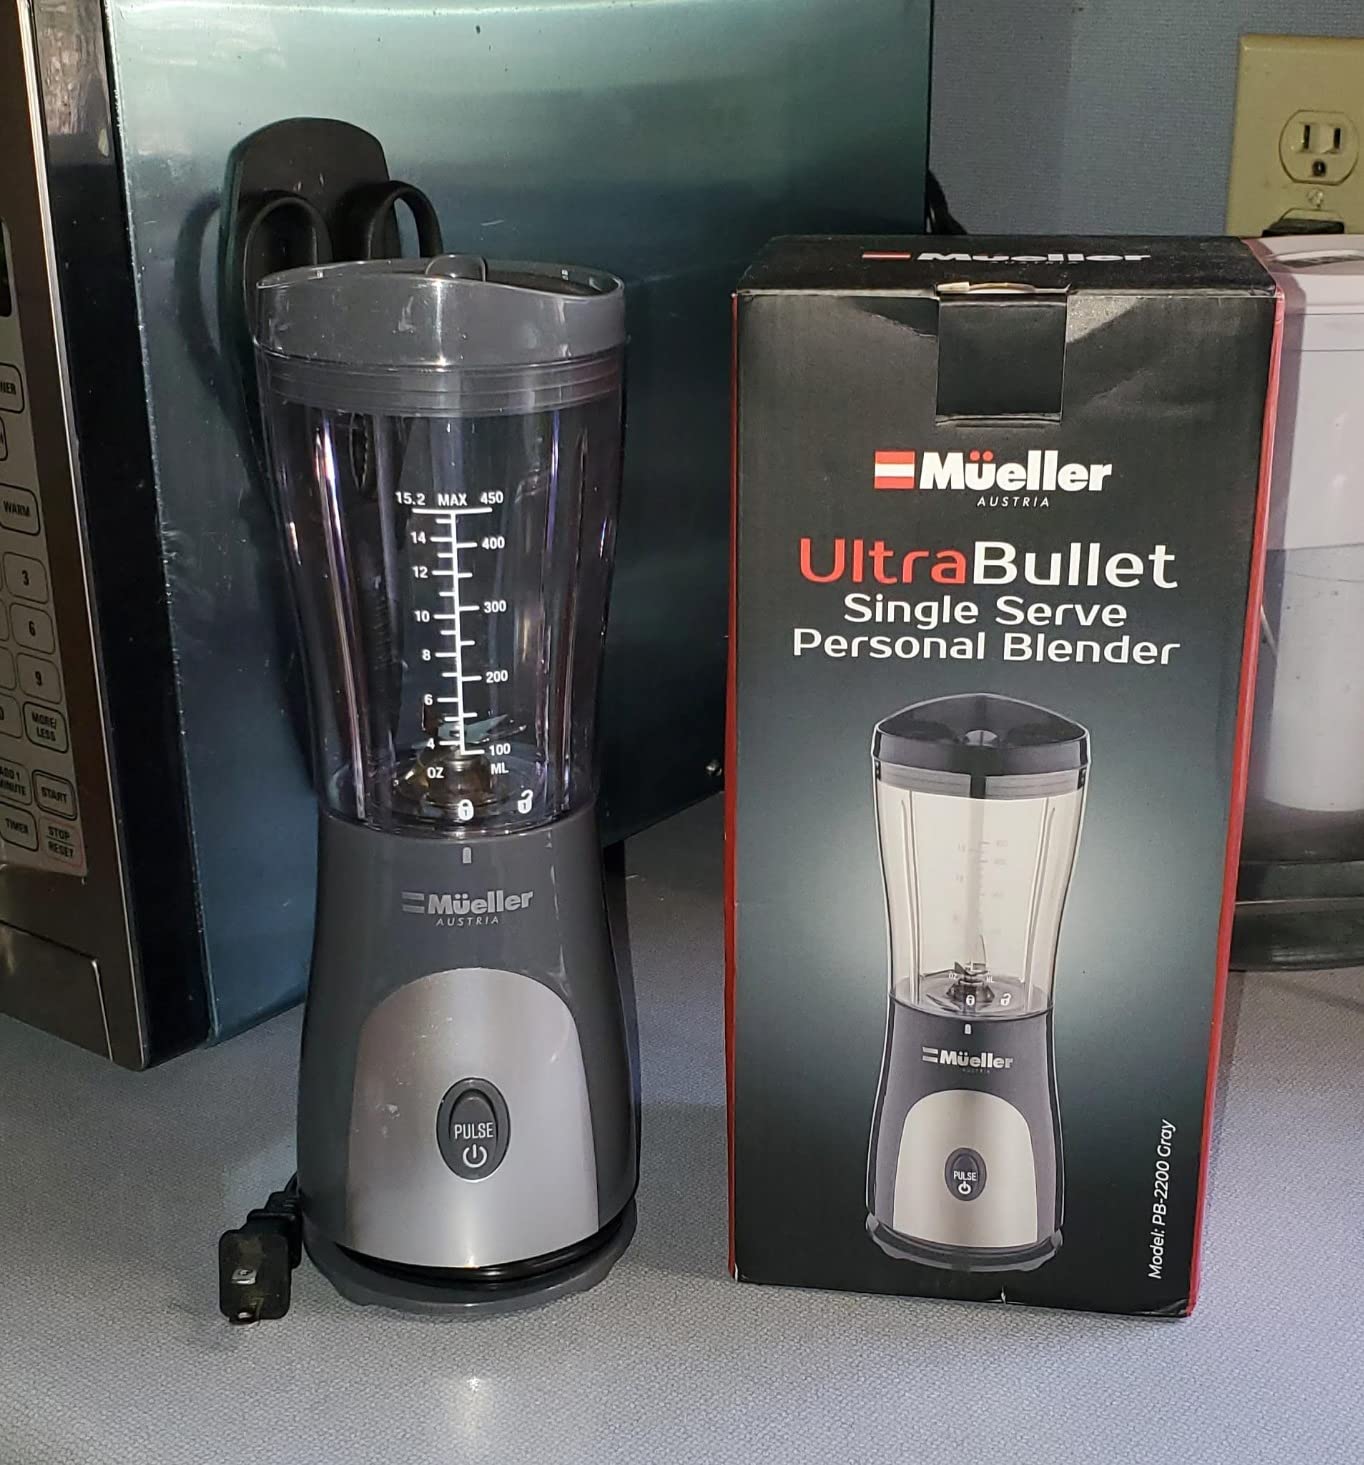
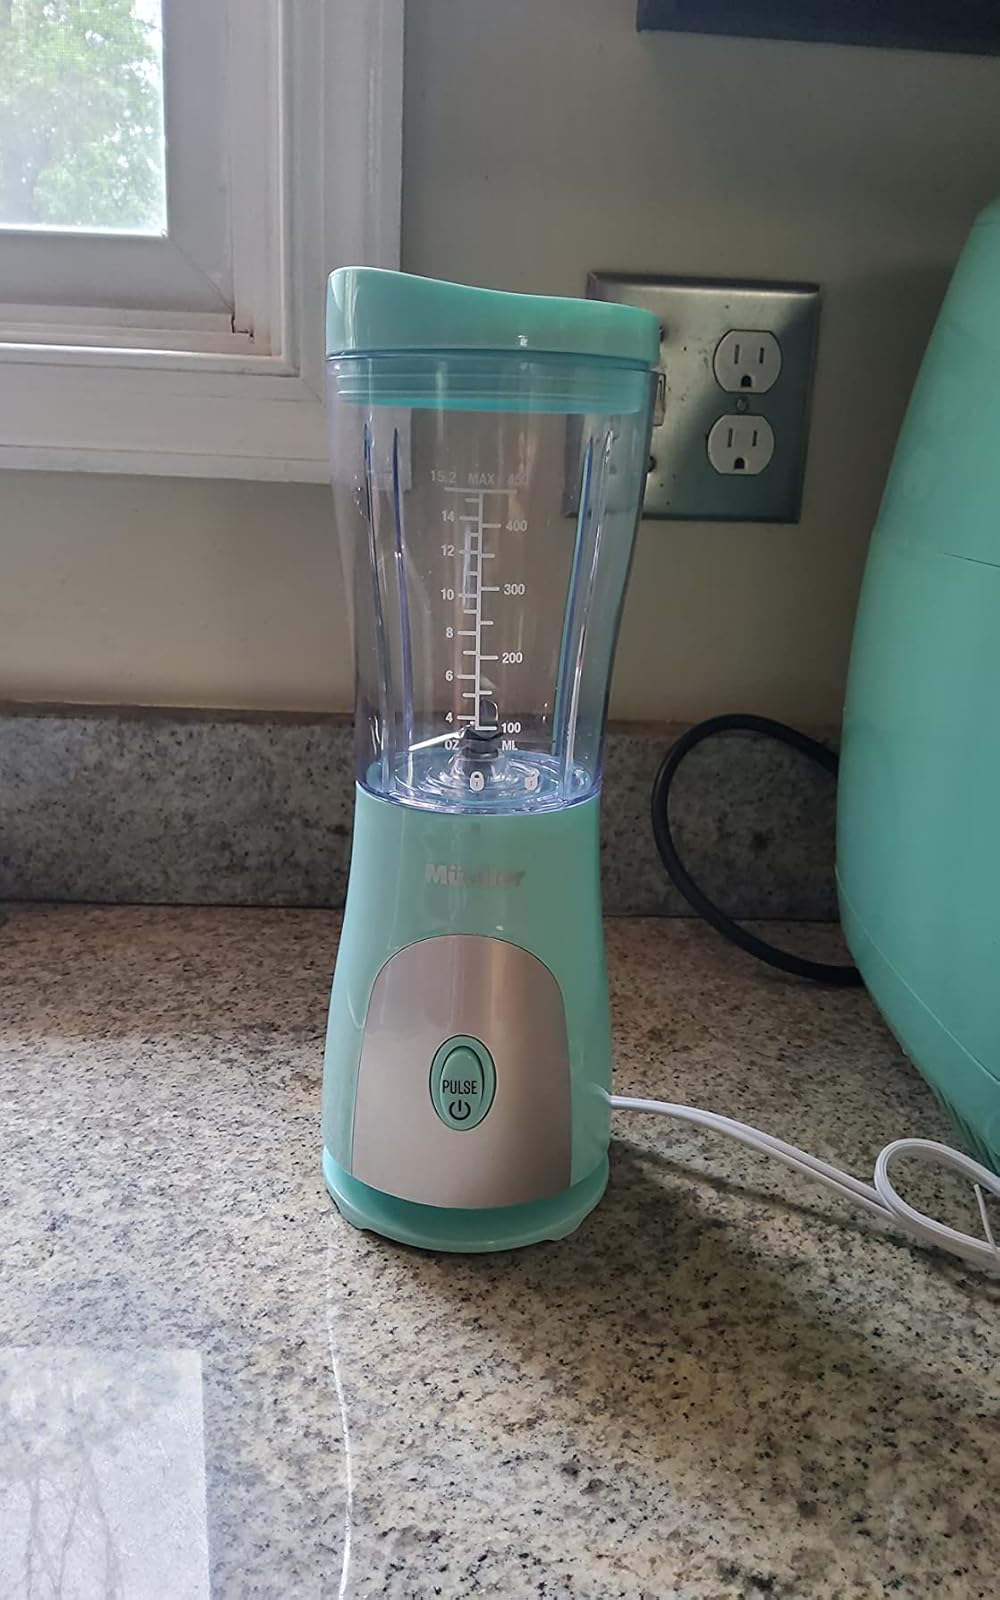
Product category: items_blender
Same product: no